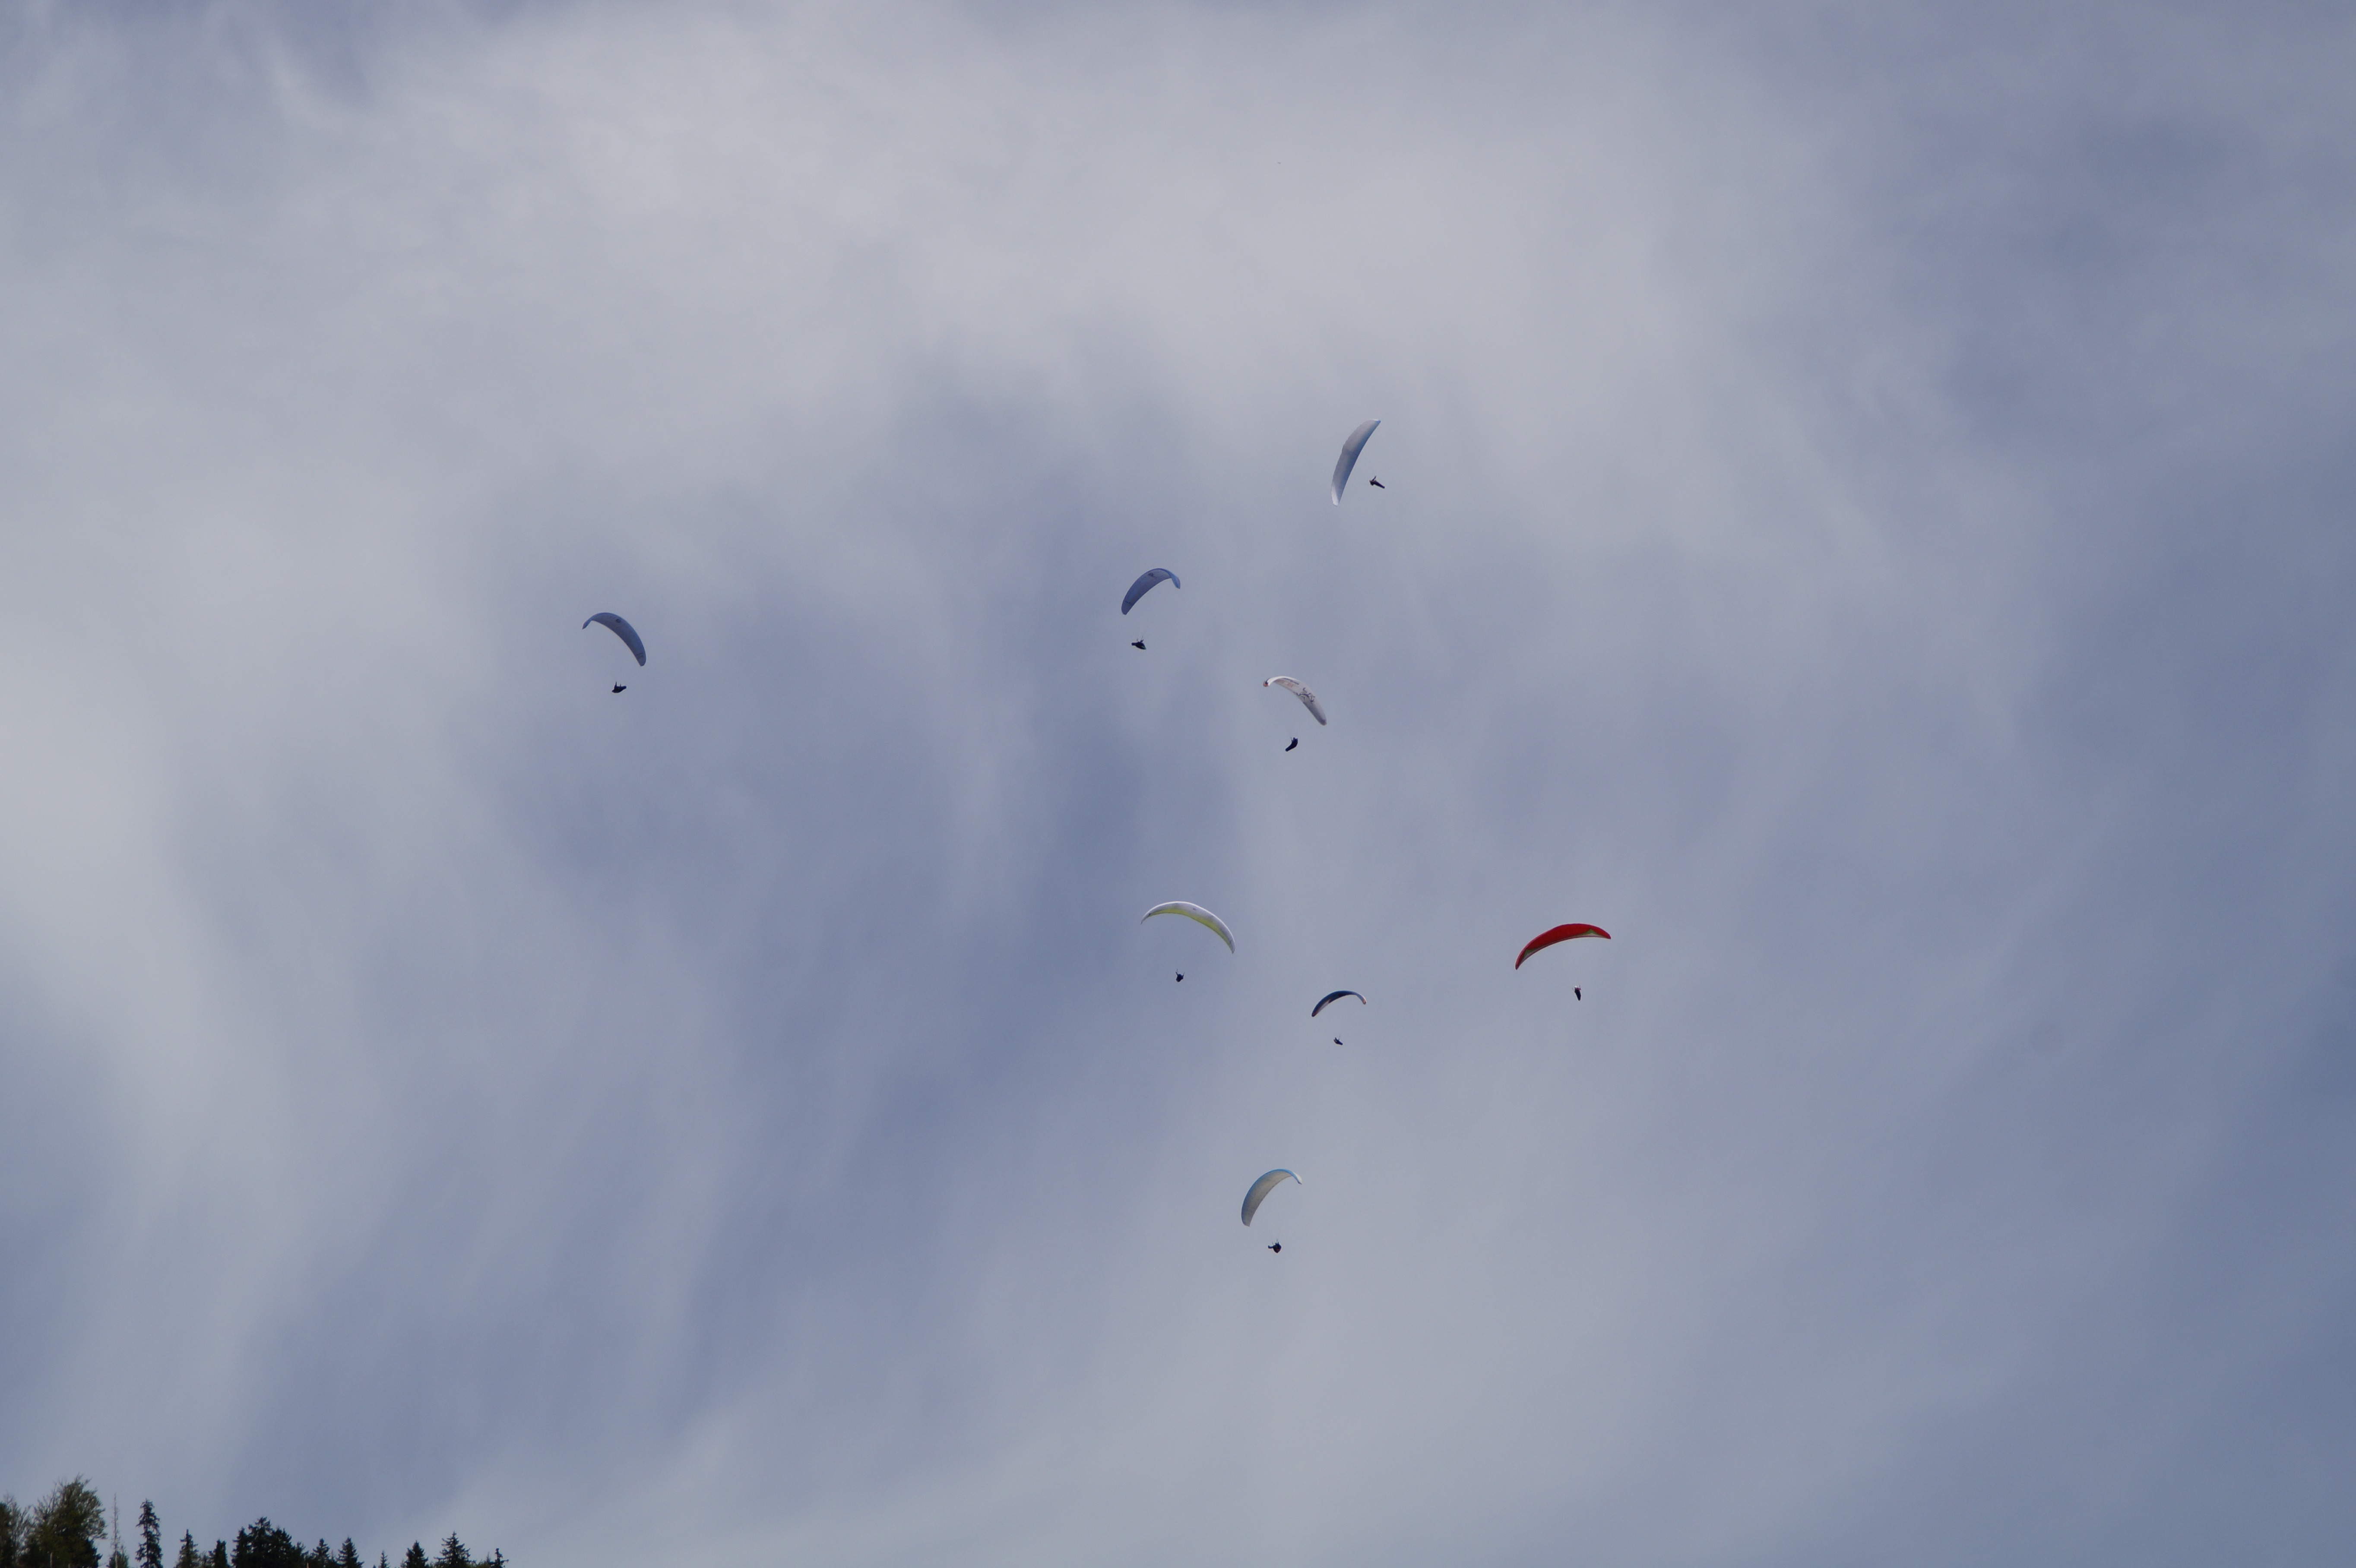
mountain, wing, cloud, sky, sport, fly, glide, blue, float, toy, parachute, paragliding, skydiving, competition, sports, championship, parachutes, hobby, many, air sports, parachutist, quantitative, bavarian, sport event, atmosphere of earth, windsports